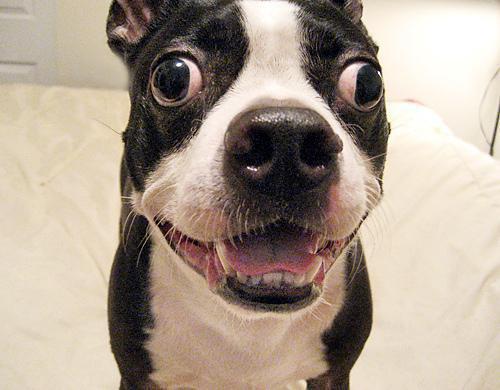
Boston_bull